Badminton Theater

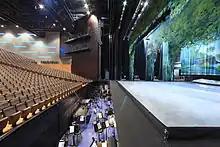
Badminton Theater Auditorium

The Badminton Theater Auditorium is the largest of its kind in Greece. The stage is 30-meter wide, with a depth of 18 meters, while the ceiling height is 15.5 meters, and is equipped with a programming console ("Vatalpha" Type) that is capable of changing the scenery appearance in a matter of seconds. For conferences and corporate events, the stage accommodates panels of speakers and presentations, with a central podium also available to guests. The image viewer can also be used to convert the scene into a viewing area. High quality projectors are employed for the lighting of the area; lighting equipment includes 200-inch dimmers, a "Congo ETC" lighting console, and five LED panels for displays and the projection of subtitles.